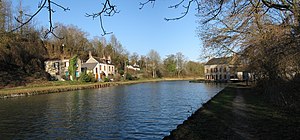
Canal du Loing
Canal du Loing ved Cepoy
Canal du Loing er en 49.4 km